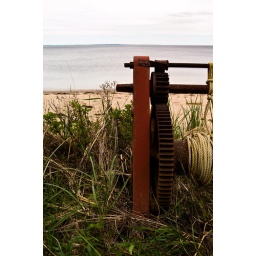
Some machine I found kicking around the beach in Chance Harbor.